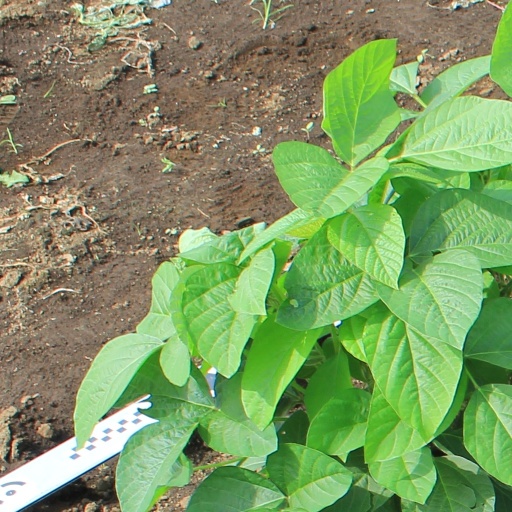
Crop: soybean